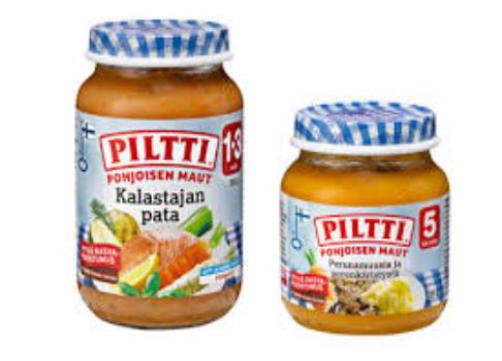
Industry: Food